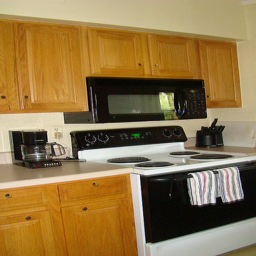
A residential kitchen with a black and white stove and wooden cabinets.
Two towels hang from the handle of the electric stove.
A kitchen area with wooden cabinets and a stove, microwave and coffeemaker.
A well maintained and clean home kitchen with a coffee maker.
A black and white stove top oven under a microwave.